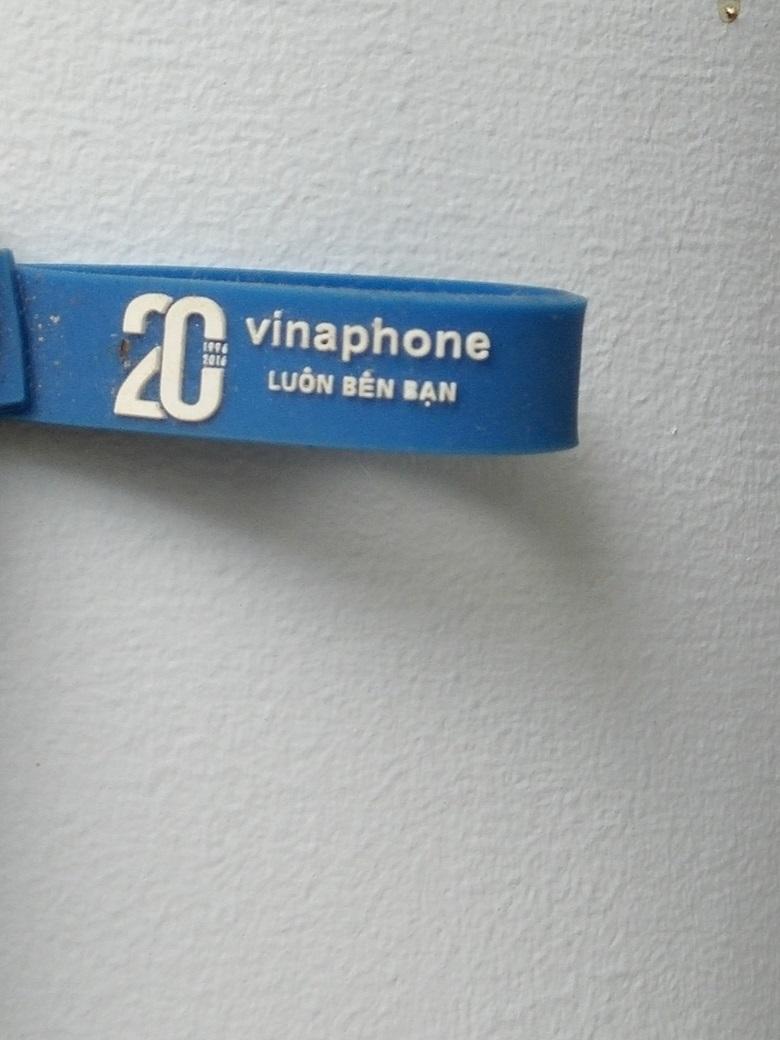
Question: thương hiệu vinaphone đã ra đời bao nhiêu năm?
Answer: thương hiệu vinaphone đã ra đời 20 năm